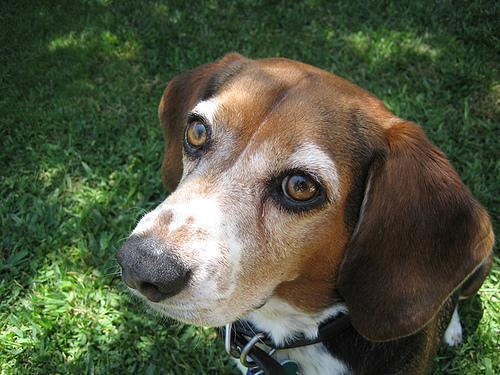
beagle